Simmons-Harth House

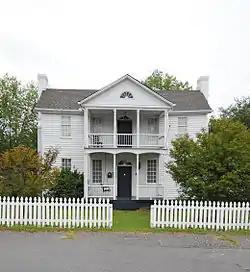
Simmons-Harth House, August 2012

Simmons-Harth House, also known as the Simmons-Harth-Gantt House, is a historic home located at Lexington, Lexington County, South Carolina. It was built about 1830, and is a two-story, rectangular, later Federal style frame dwelling. It has a gable roof and is sheathed in weatherboard. The front façade features a double-tiered, pedimented portico with slender wooden columns. It is one of nine surviving antebellum houses in Lexington.